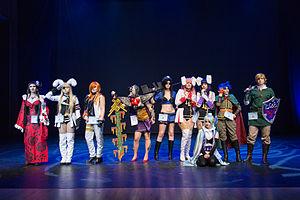
Le cosplay, mot-valise composé des mots anglais « costume » et « play », est un loisir qui consiste à jouer le rôle de ses personnages en imitant leur costume, leurs cheveux — à l'aide d'une perruque ou en réalisant la même coupe de cheveux que celle du personnage — et leur maquillage. On appelle les pratiquants des cosplayers.